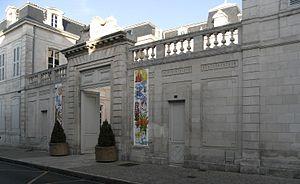
Muséum d'histoire naturelle à La Rochelle situé 28 rue Albert 1er (Charente-Maritime - France).
Le muséum d'histoire naturelle de La Rochelle est un musée d'histoire naturelle français situé dans la ville de La Rochelle, en Charente-Maritime. Il est installé dans l'ancien palais du gouverneur d'Aunis. Le bâtiment est inscrit au titre des monuments historiques par arrêté du 27 octobre 2003'.
Cet article recense les monuments historiques de La Rochelle en France.
Le tourisme en Charente-Maritime constitue l'un des piliers de l'économie départementale.